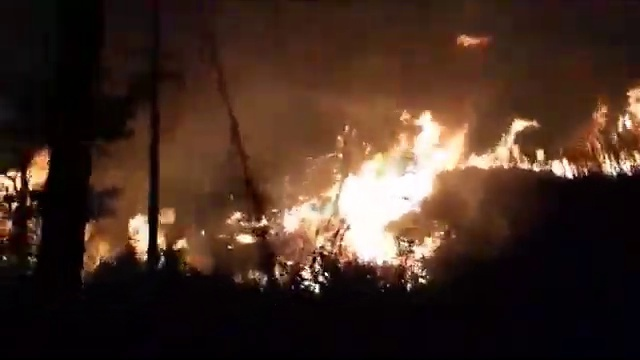
Fire: yes
Smoke: yes